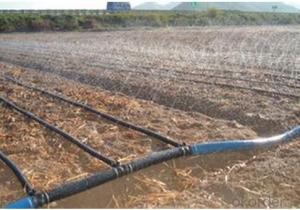
Mfumo wa umwagiliaji, unaotumia mabomba kusambaza maji, kutoka kwa chanzo hadi shambani kwa kutumia shinikizo ili ifikie mimea kwa urahisi. Hupunguza upotevu kwa kuyatilia kidogo katika eneo kubwa na kuondoa gharama ya watu kulinganisha na mifereji.